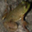
Label: frog